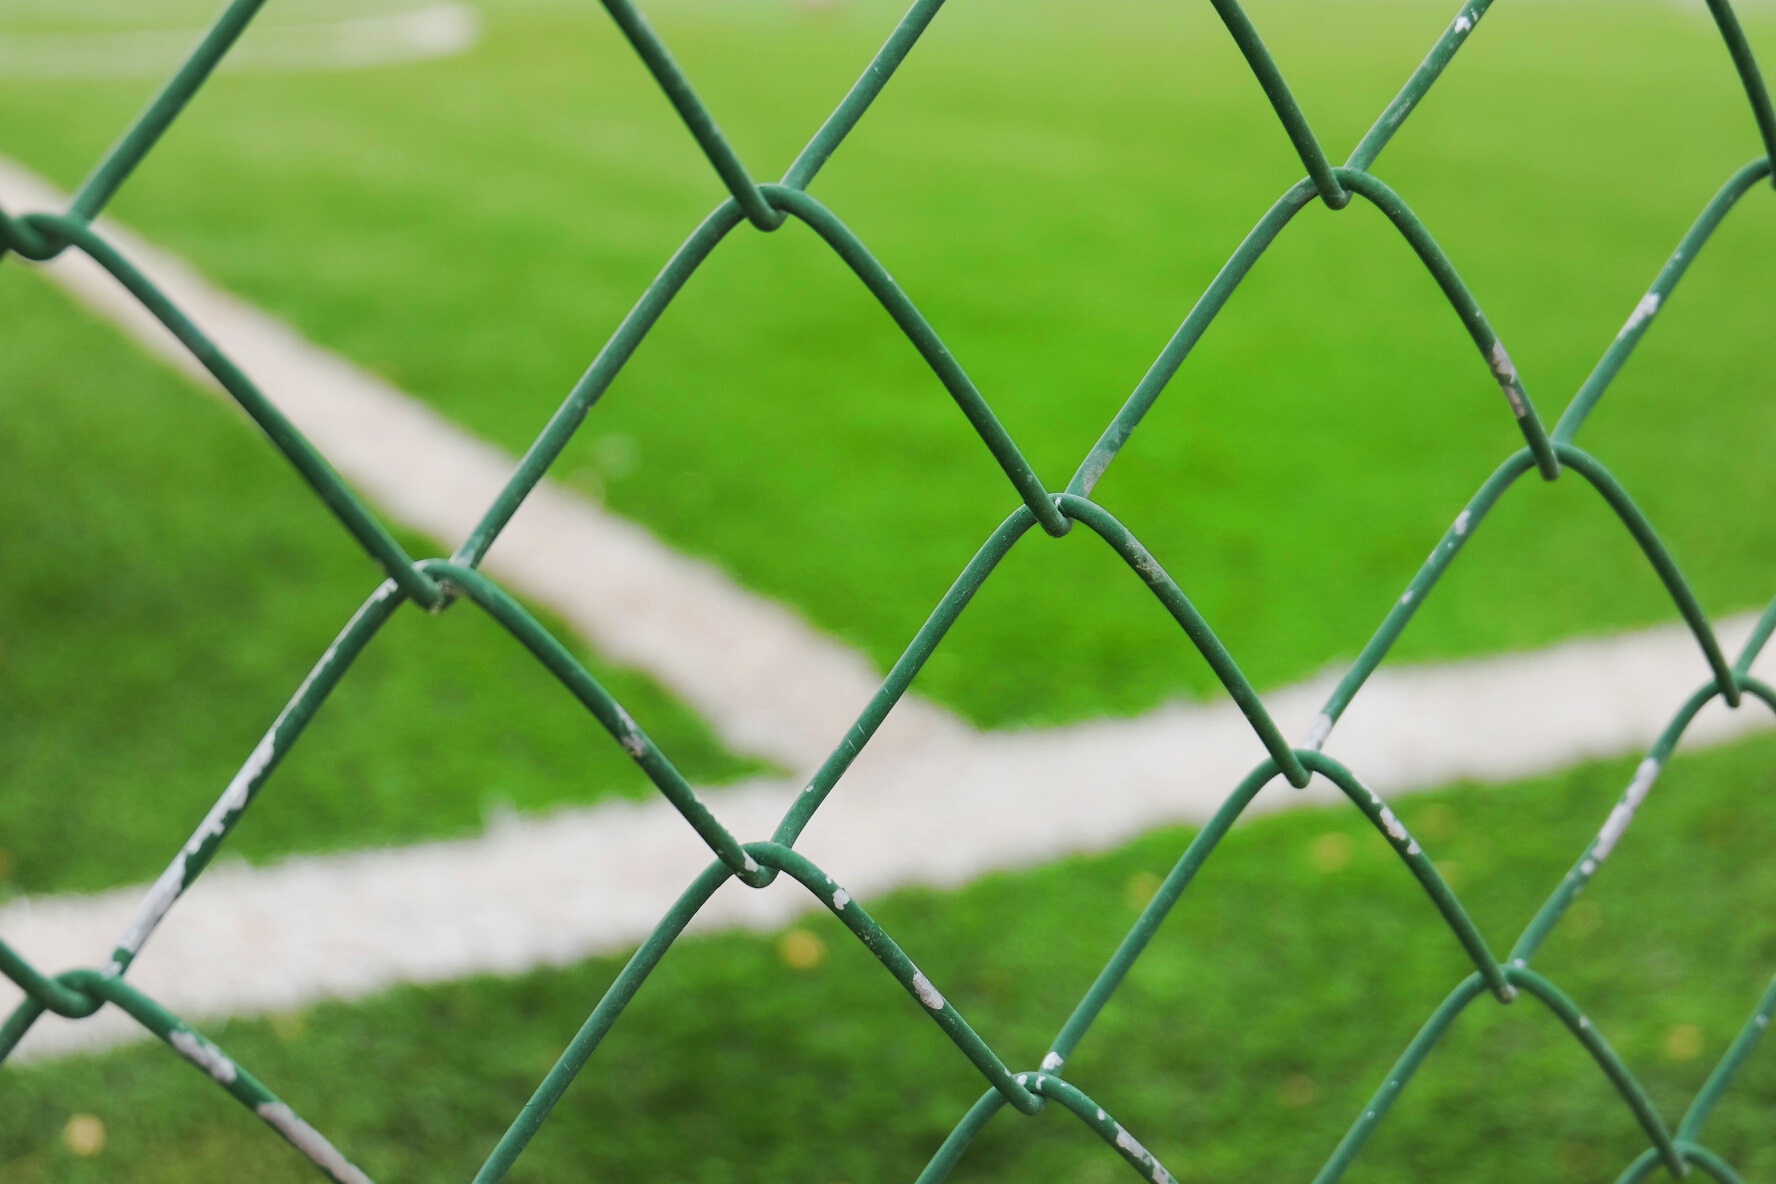
grass, branch, fence, plant, field, lawn, meadow, sunlight, leaf, flower, wire, line, green, metal, botany, twig, net, mesh, barrier, macro photography, grass family, plant stem, thorns spines and prickles, outdoor structure, chain link fencing, wire fencing, home fencing